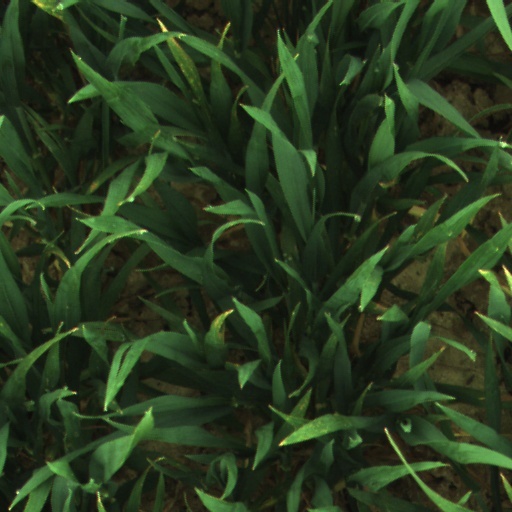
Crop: wheat